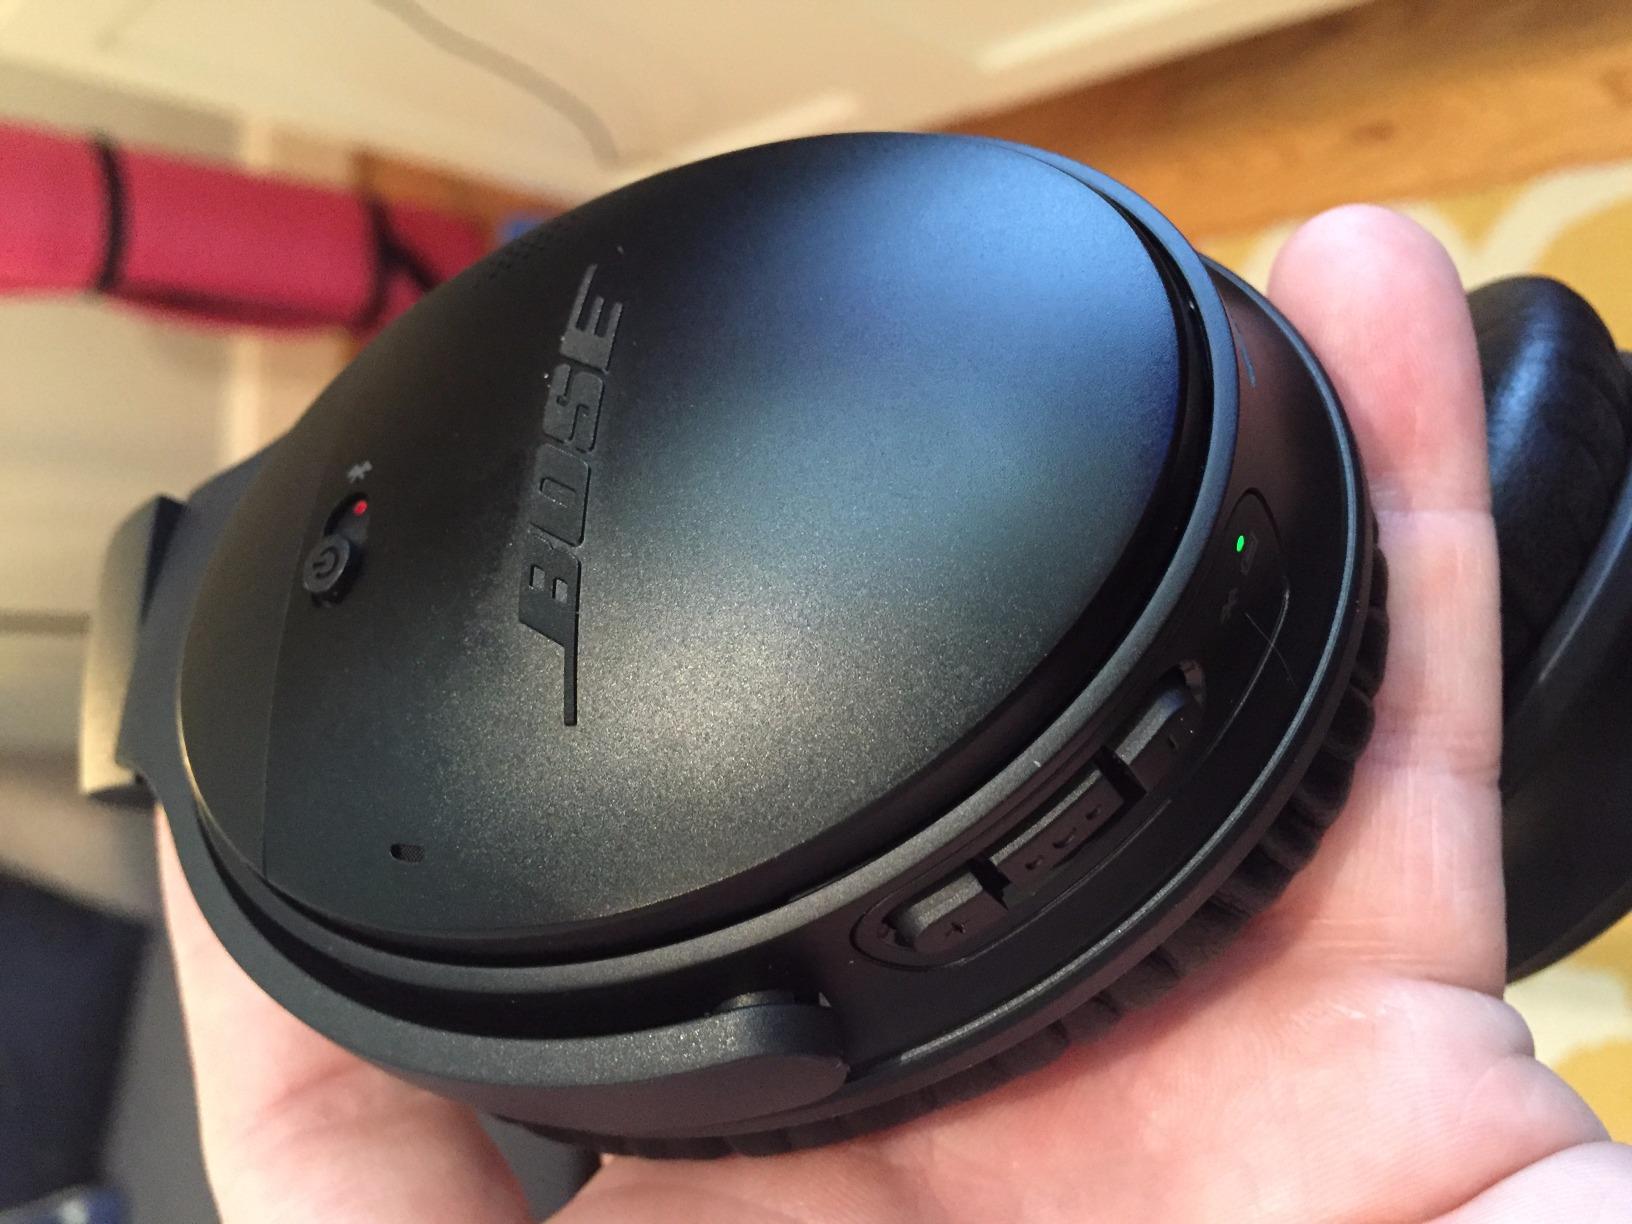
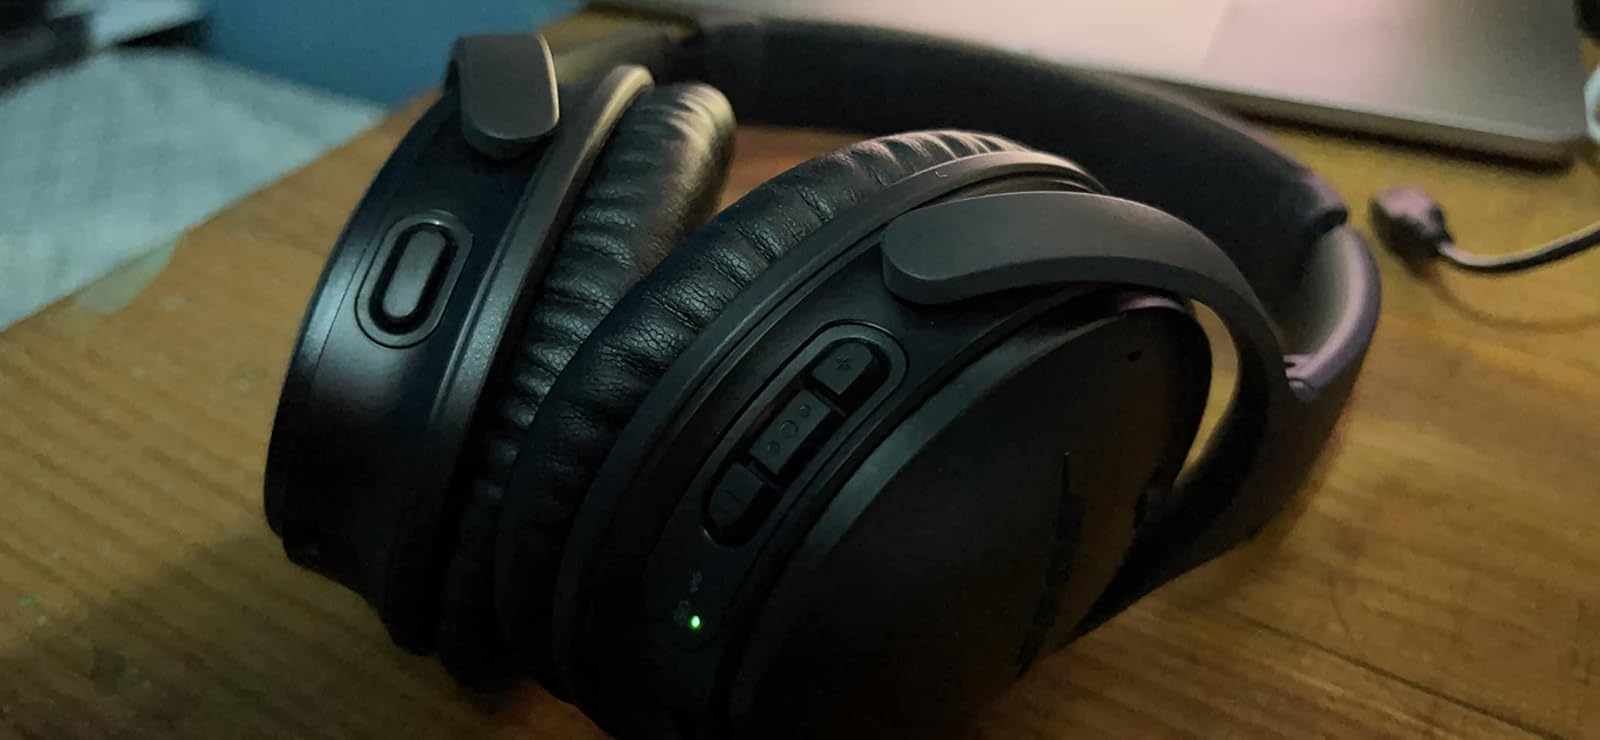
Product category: headphones
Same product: yes